Walhalla, Victoria

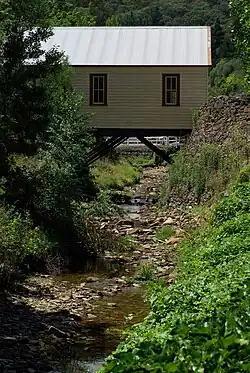
The restored original fire station, built over Stringer's Creek.

Since around 1977, Walhalla has experienced something of a renaissance with a booming tourist industry and the restoration or reconstruction of numerous historical buildings in the town, including the Star Hotel, Mechanics Institute and reconstruction of the Thomson–Walhalla section of the former narrow-gauge railway.